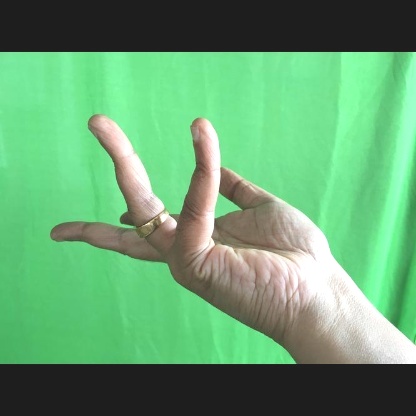
Mudra: Alapadmam